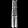
Label: Dress